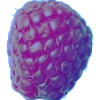
Label: Raspberry 1